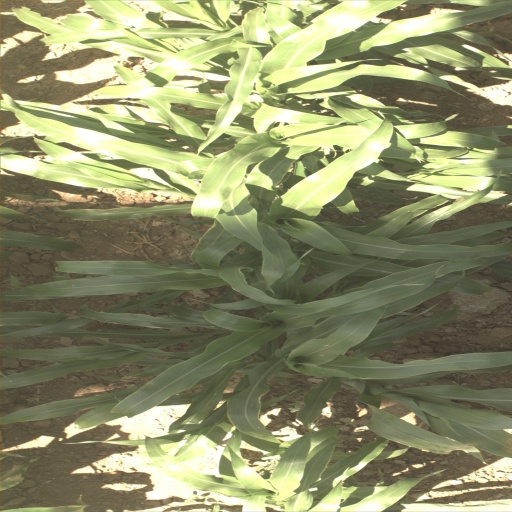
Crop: sorghum